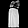
Label: Dress